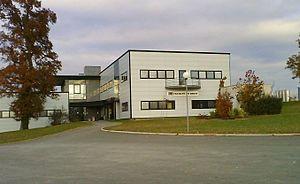
L'université du Mans ou Le Mans Université est une université française fondée entre 1965 et 1977, située au Mans, dans les Pays de la Loire. Elle portait jusqu'en 2017 le nom de la province du Maine, qui correspond aux départements de la Sarthe et de la Mayenne. Elle possède un campus principal au Mans, dans la Sarthe, et un second à Laval, en Mayenne.
Le centre universitaire de la Mayenne est implanté dans le parc technologique et universitaire de l'agglomération lavalloise. La technopole accueille également deux écoles d'ingénieurs privées :